Red River of the South

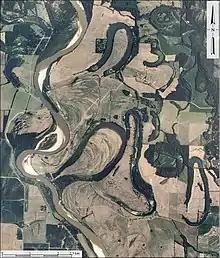
Point bars, abandoned meander loops, oxbow lakes in Lafayette and Miller counties, Arkansas

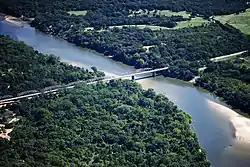
State Highway No. 78 Bridge at the Red River between Oklahoma and Texas, photographed on the Oklahoma side

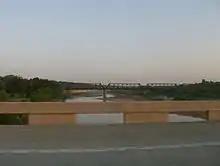
Crossing the Red River at the Texas–Oklahoma border from I-35

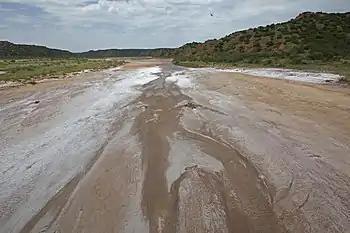
Salt beds in the Red River

The combined river follows a winding course east through one of the most arid parts of the Great Plains, receiving the Wichita River about 25 miles northeast of the city of Wichita Falls. Near Denison, the river exits the eastern end of Lake Texoma, a reservoir formed by the Denison Dam. (The lake is also fed by the Washita River from the north.) Beyond the dam it runs generally east towards Arkansas, receiving Oklahoma's Muddy Boggy Creek on the left bank before turning southward near Texarkana.